Richard Montgomery High School

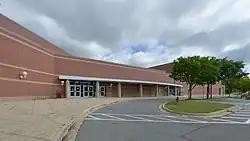

Richard Montgomery High School (RMHS) is a public high school located in Rockville, Maryland. It is part of the Montgomery County Public Schools system. RMHS hosts the county's most competitive and far-reaching International Baccalaureate Diploma Programme.